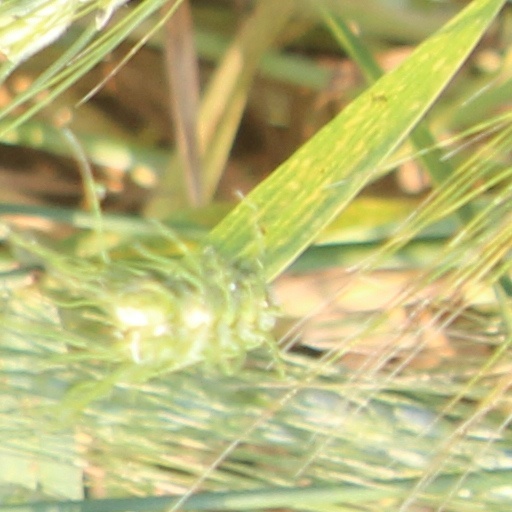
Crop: wheat